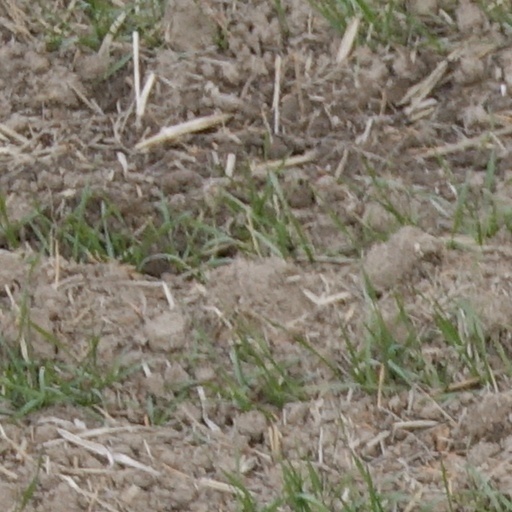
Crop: wheat